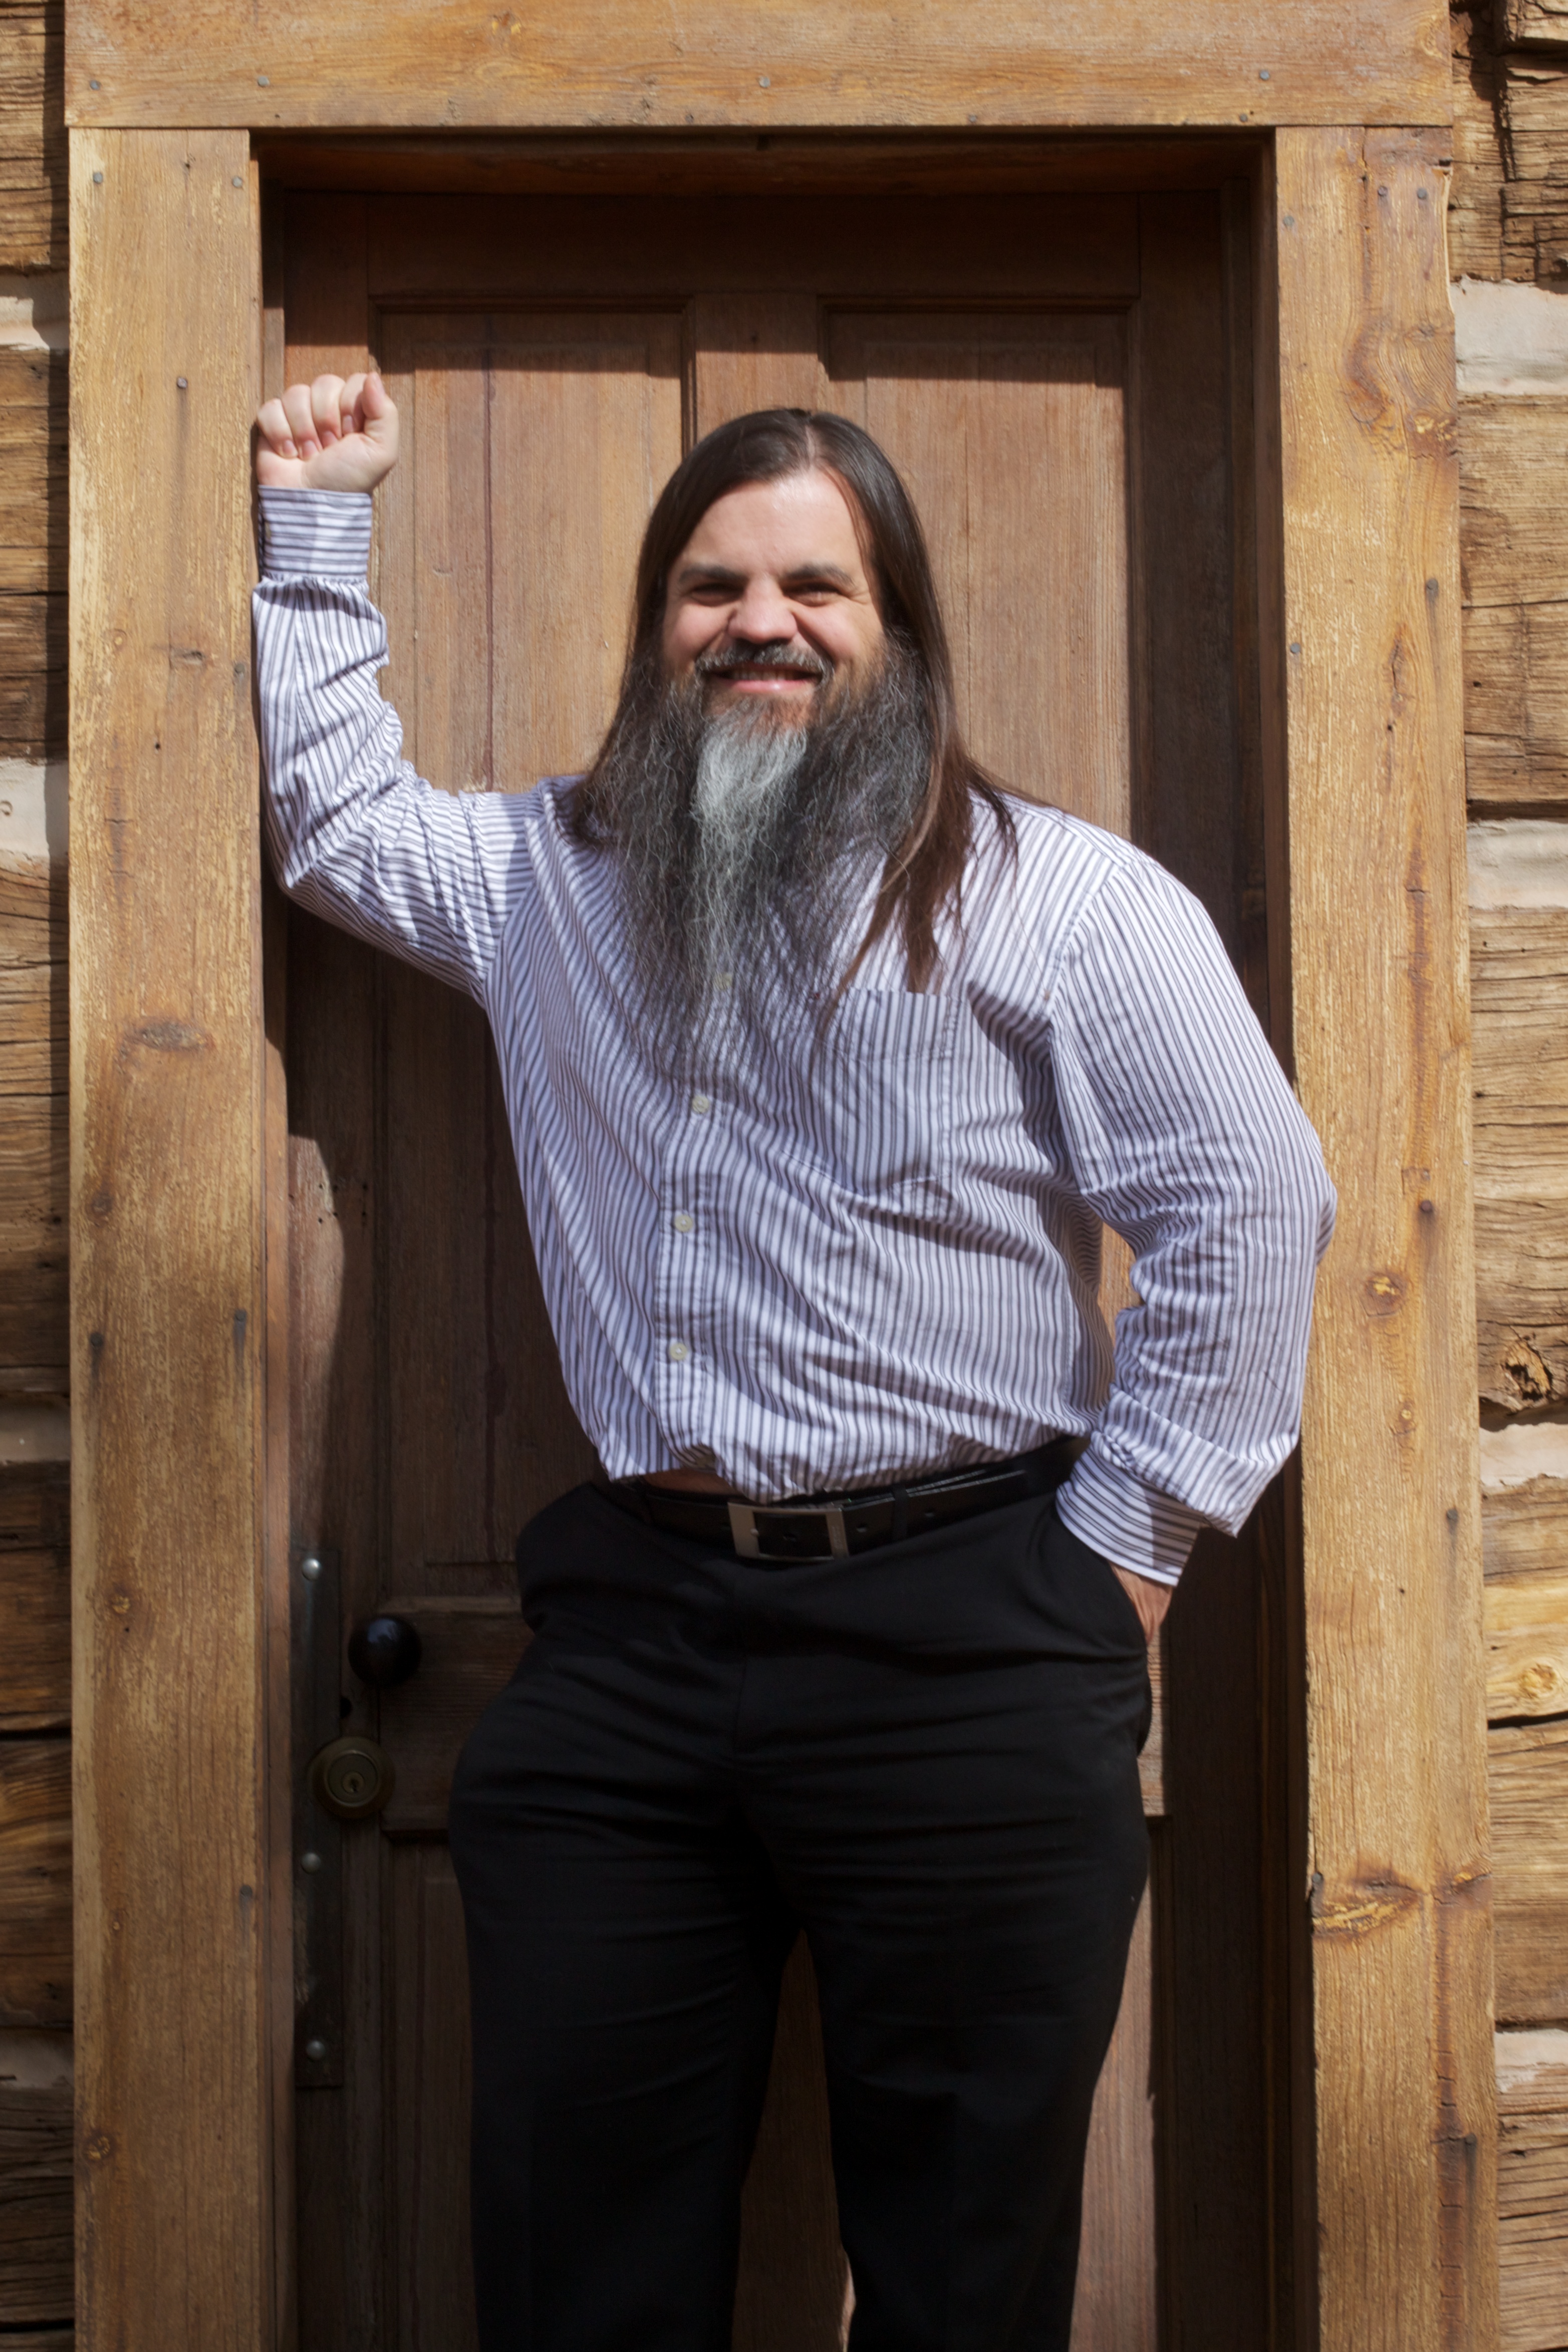
man, person, wood, portrait, clothing, photograph, photo shoot